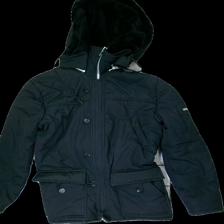
View: front
Type: Winter jacket
Category: Ladies
Brand: Missing
Colors: Black
Material: 64% Polyester 36% Cotton
Cut: Regular
Season: All
Stains: Minor
Price range: <50
Recommended usage: Export
Description: several stains